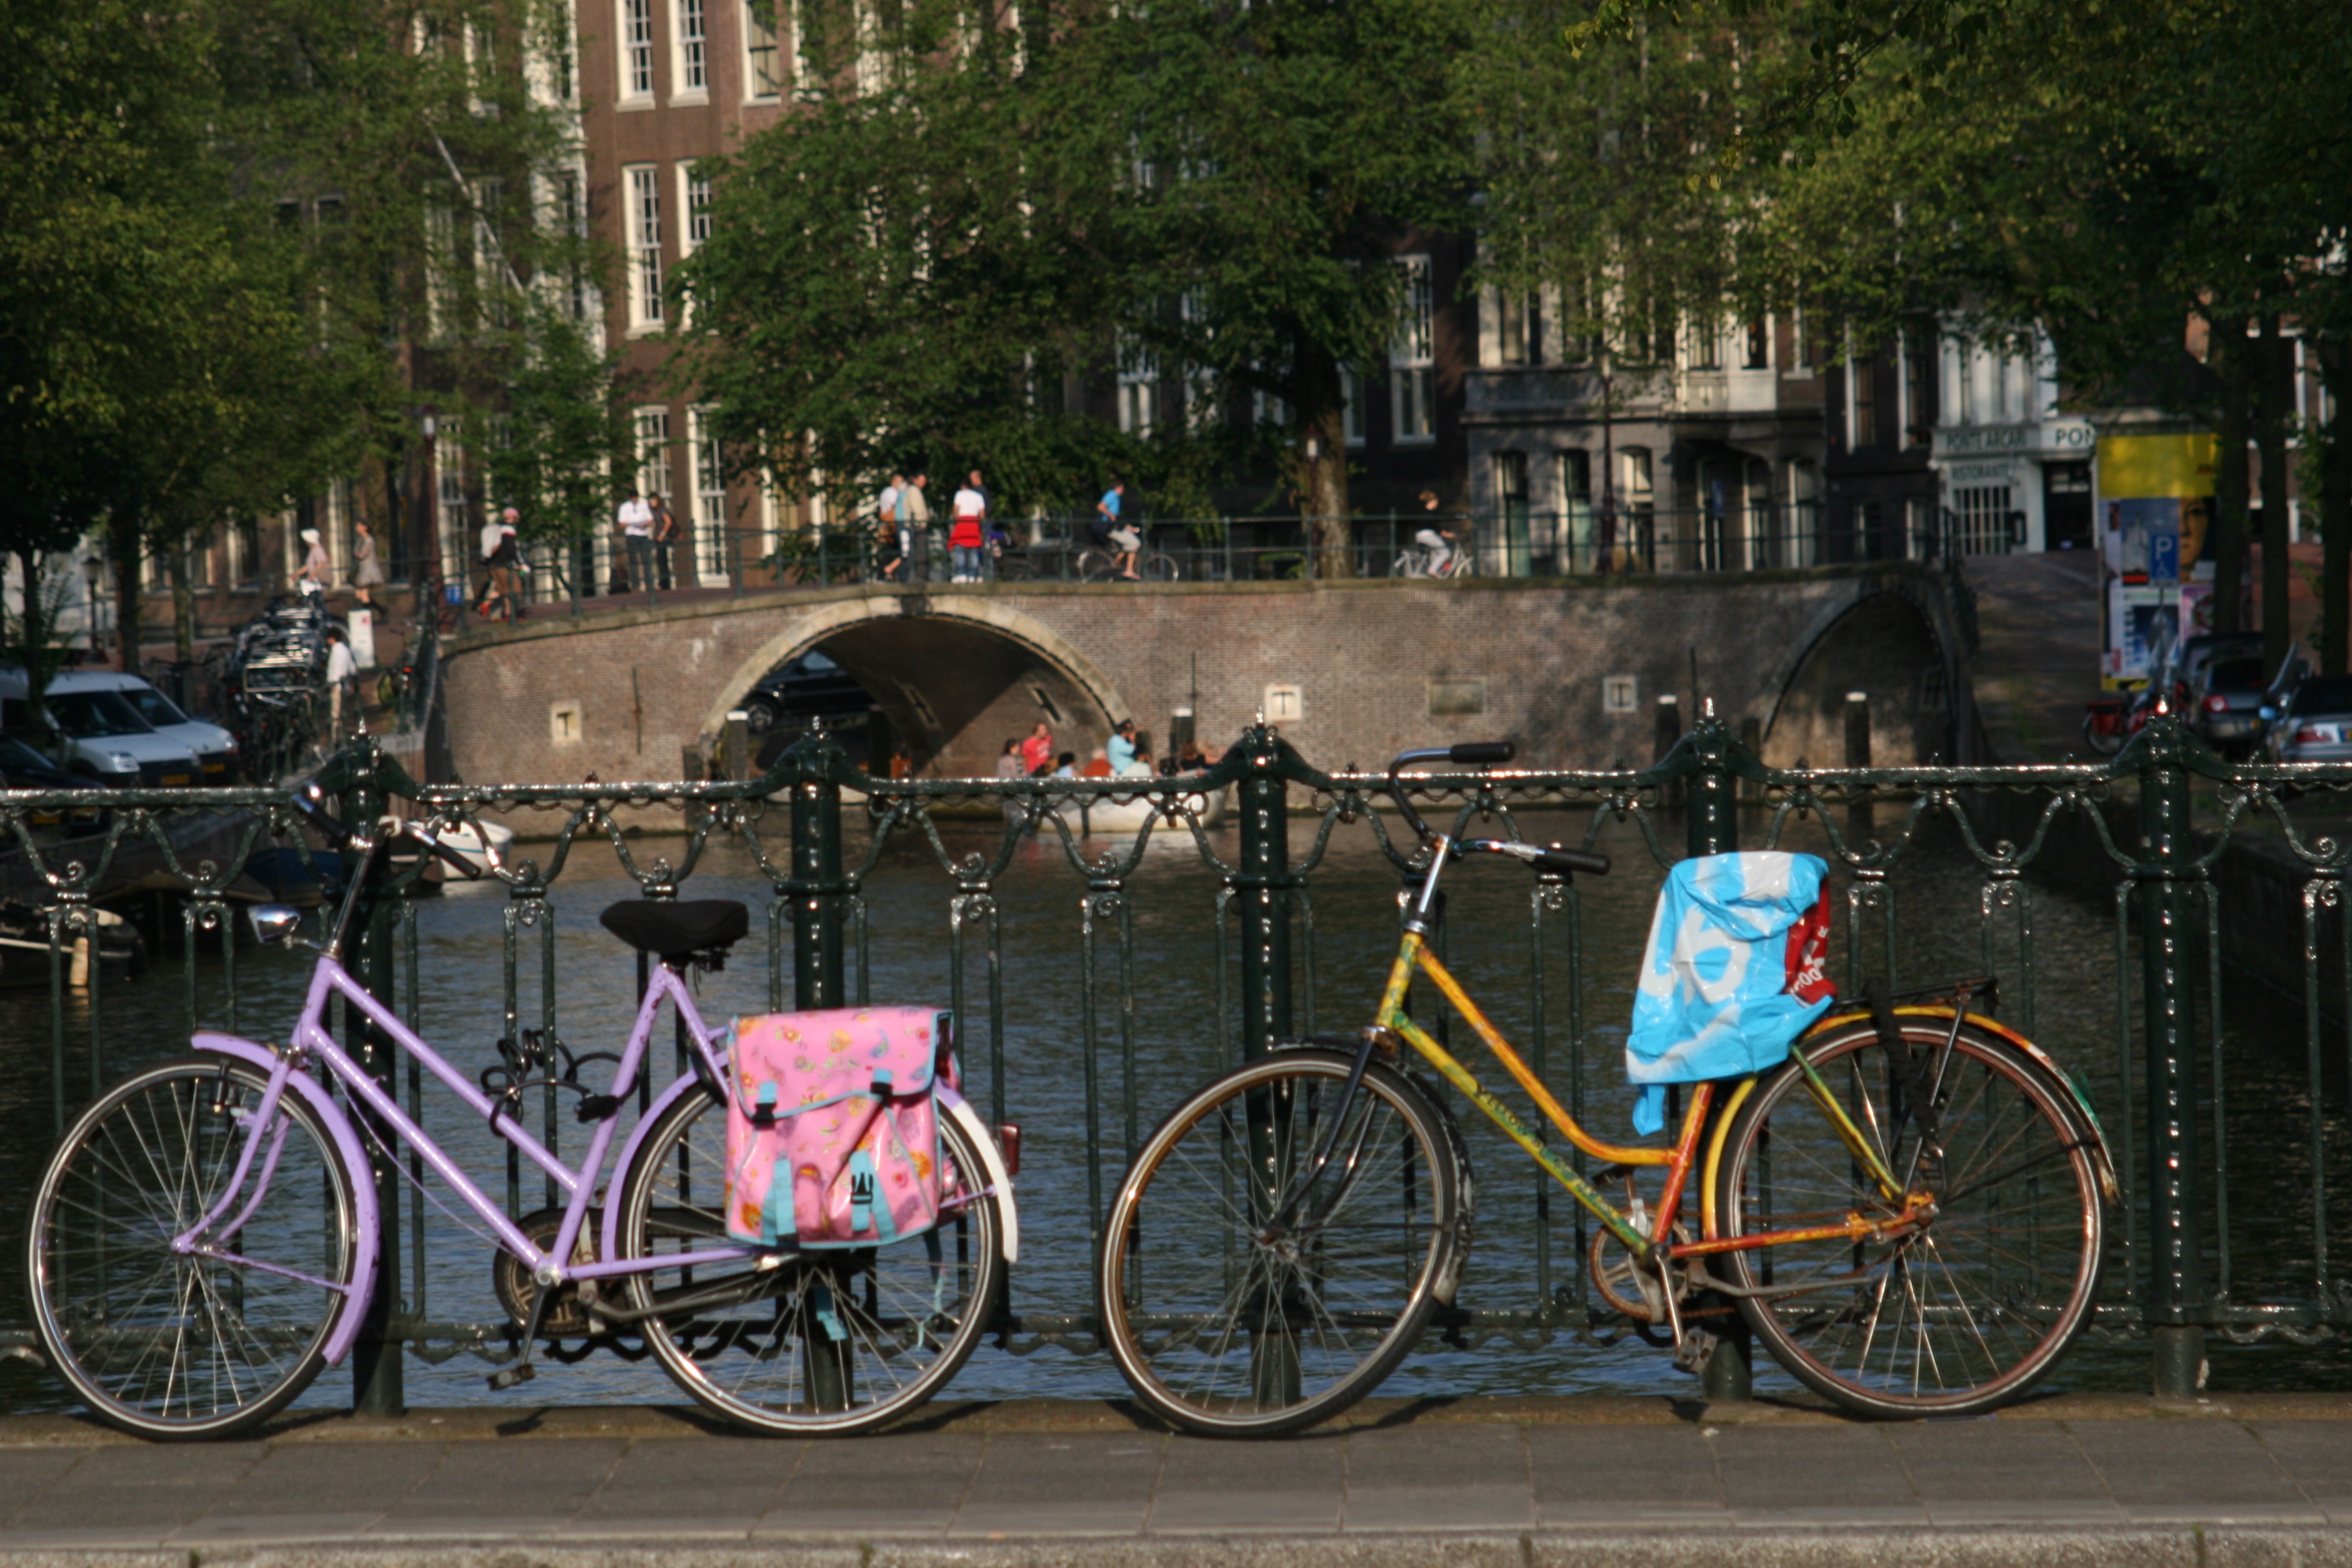
water, road, bridge, street, town, bicycle, canal, transport, vehicle, street scene, sports equipment, cycling, amsterdam, netherlands, land vehicle, urban area